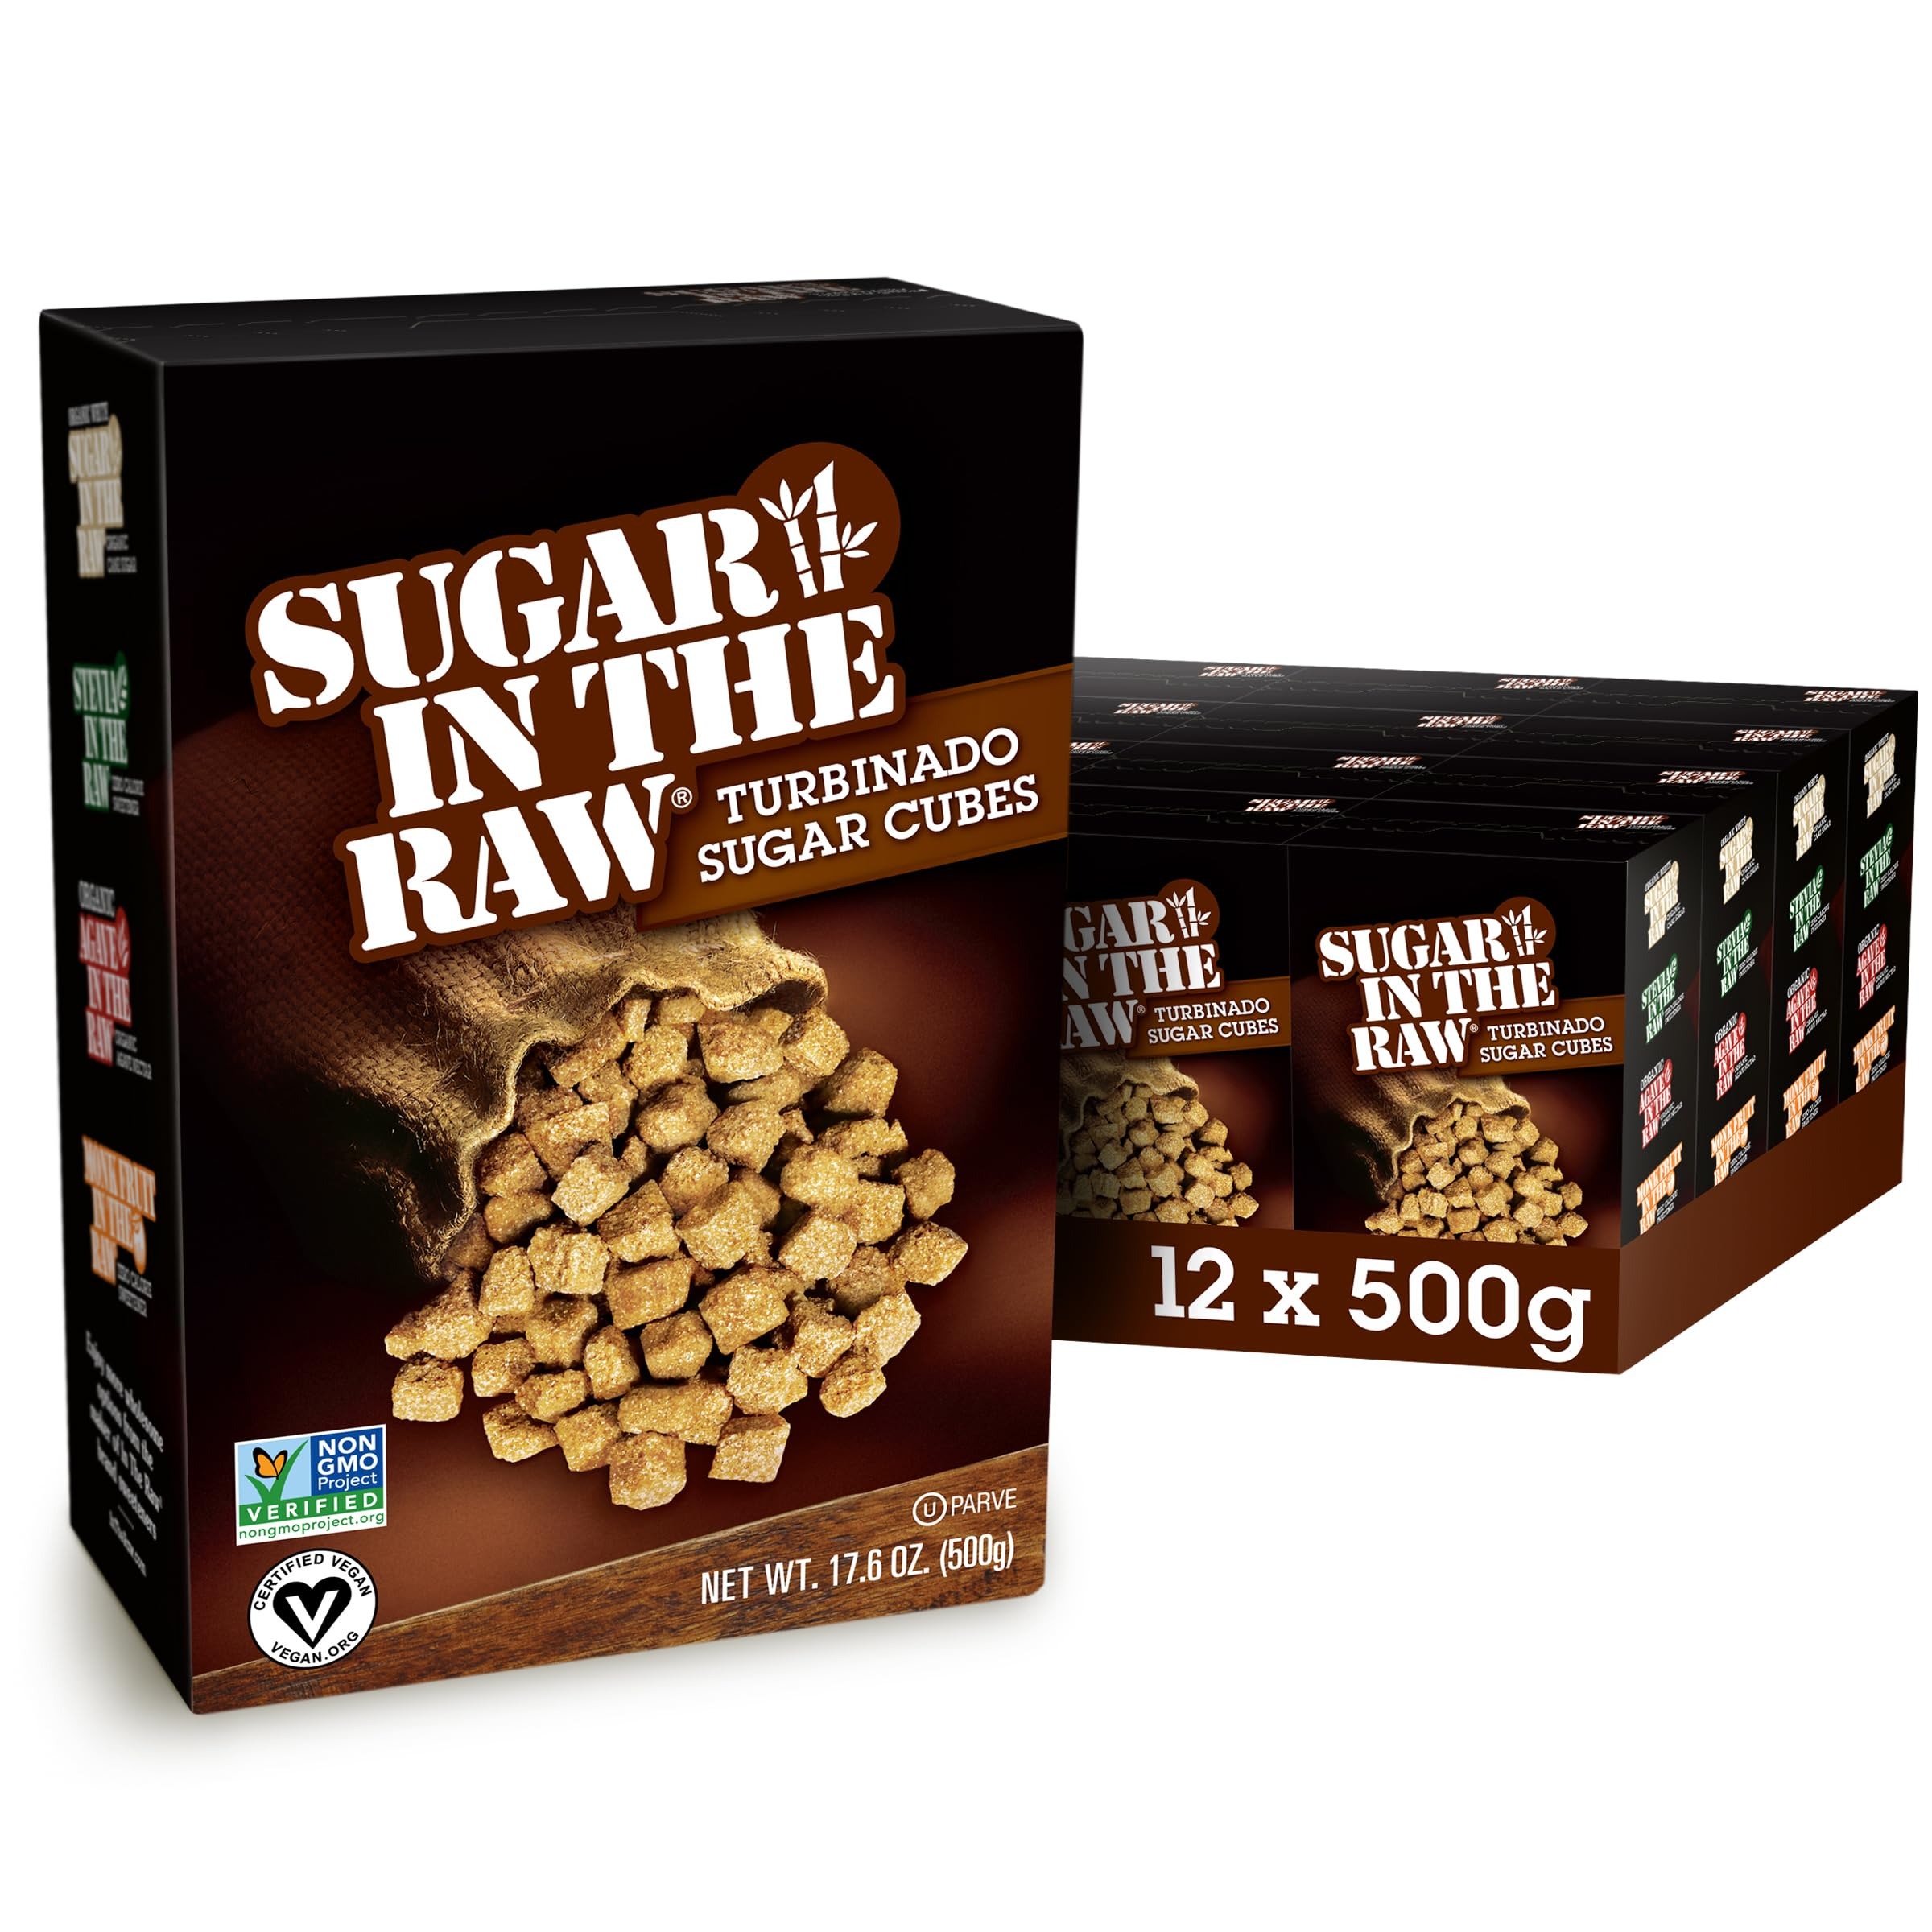
Item Name: Sugar In The Raw Granulated Turbinado Cane Sugar Cubes, No Added Flavors or erythritol, Pure Natural Sweetener, Hot & Cold Drinks, Coffee, Vegan, Gluten-Free, Non-GMO, 25 Counts (12-Pack)
Bullet Point 1: A delicious molasses flavor with distinctive golden hue
Bullet Point 2: Pure natural alternative to refined sugars
Bullet Point 3: Kosher and vegan certified, Non-GMO Project Verified and gluten-free
Bullet Point 4: Perfect for plunking into your morning coffee or afternoon tea
Bullet Point 5: RICH NATURAL FLAVOR: Sugar In The Raw is turbinado cane sugar grown in the tropics; The hearty, golden crystals are never bleached, so they keep the rich flavor and color of their natural molasses; Stir it in your favorite drinks or sweet recipes
Bullet Point 6: THE BETTER CHOICE: While other brown sugars add coloring and flavor back into refined sugar, Sugar In The Raw is less refined and keeps its color and rich flavor from the start
Value: 211.2
Unit: Ounce

Price: 80.48